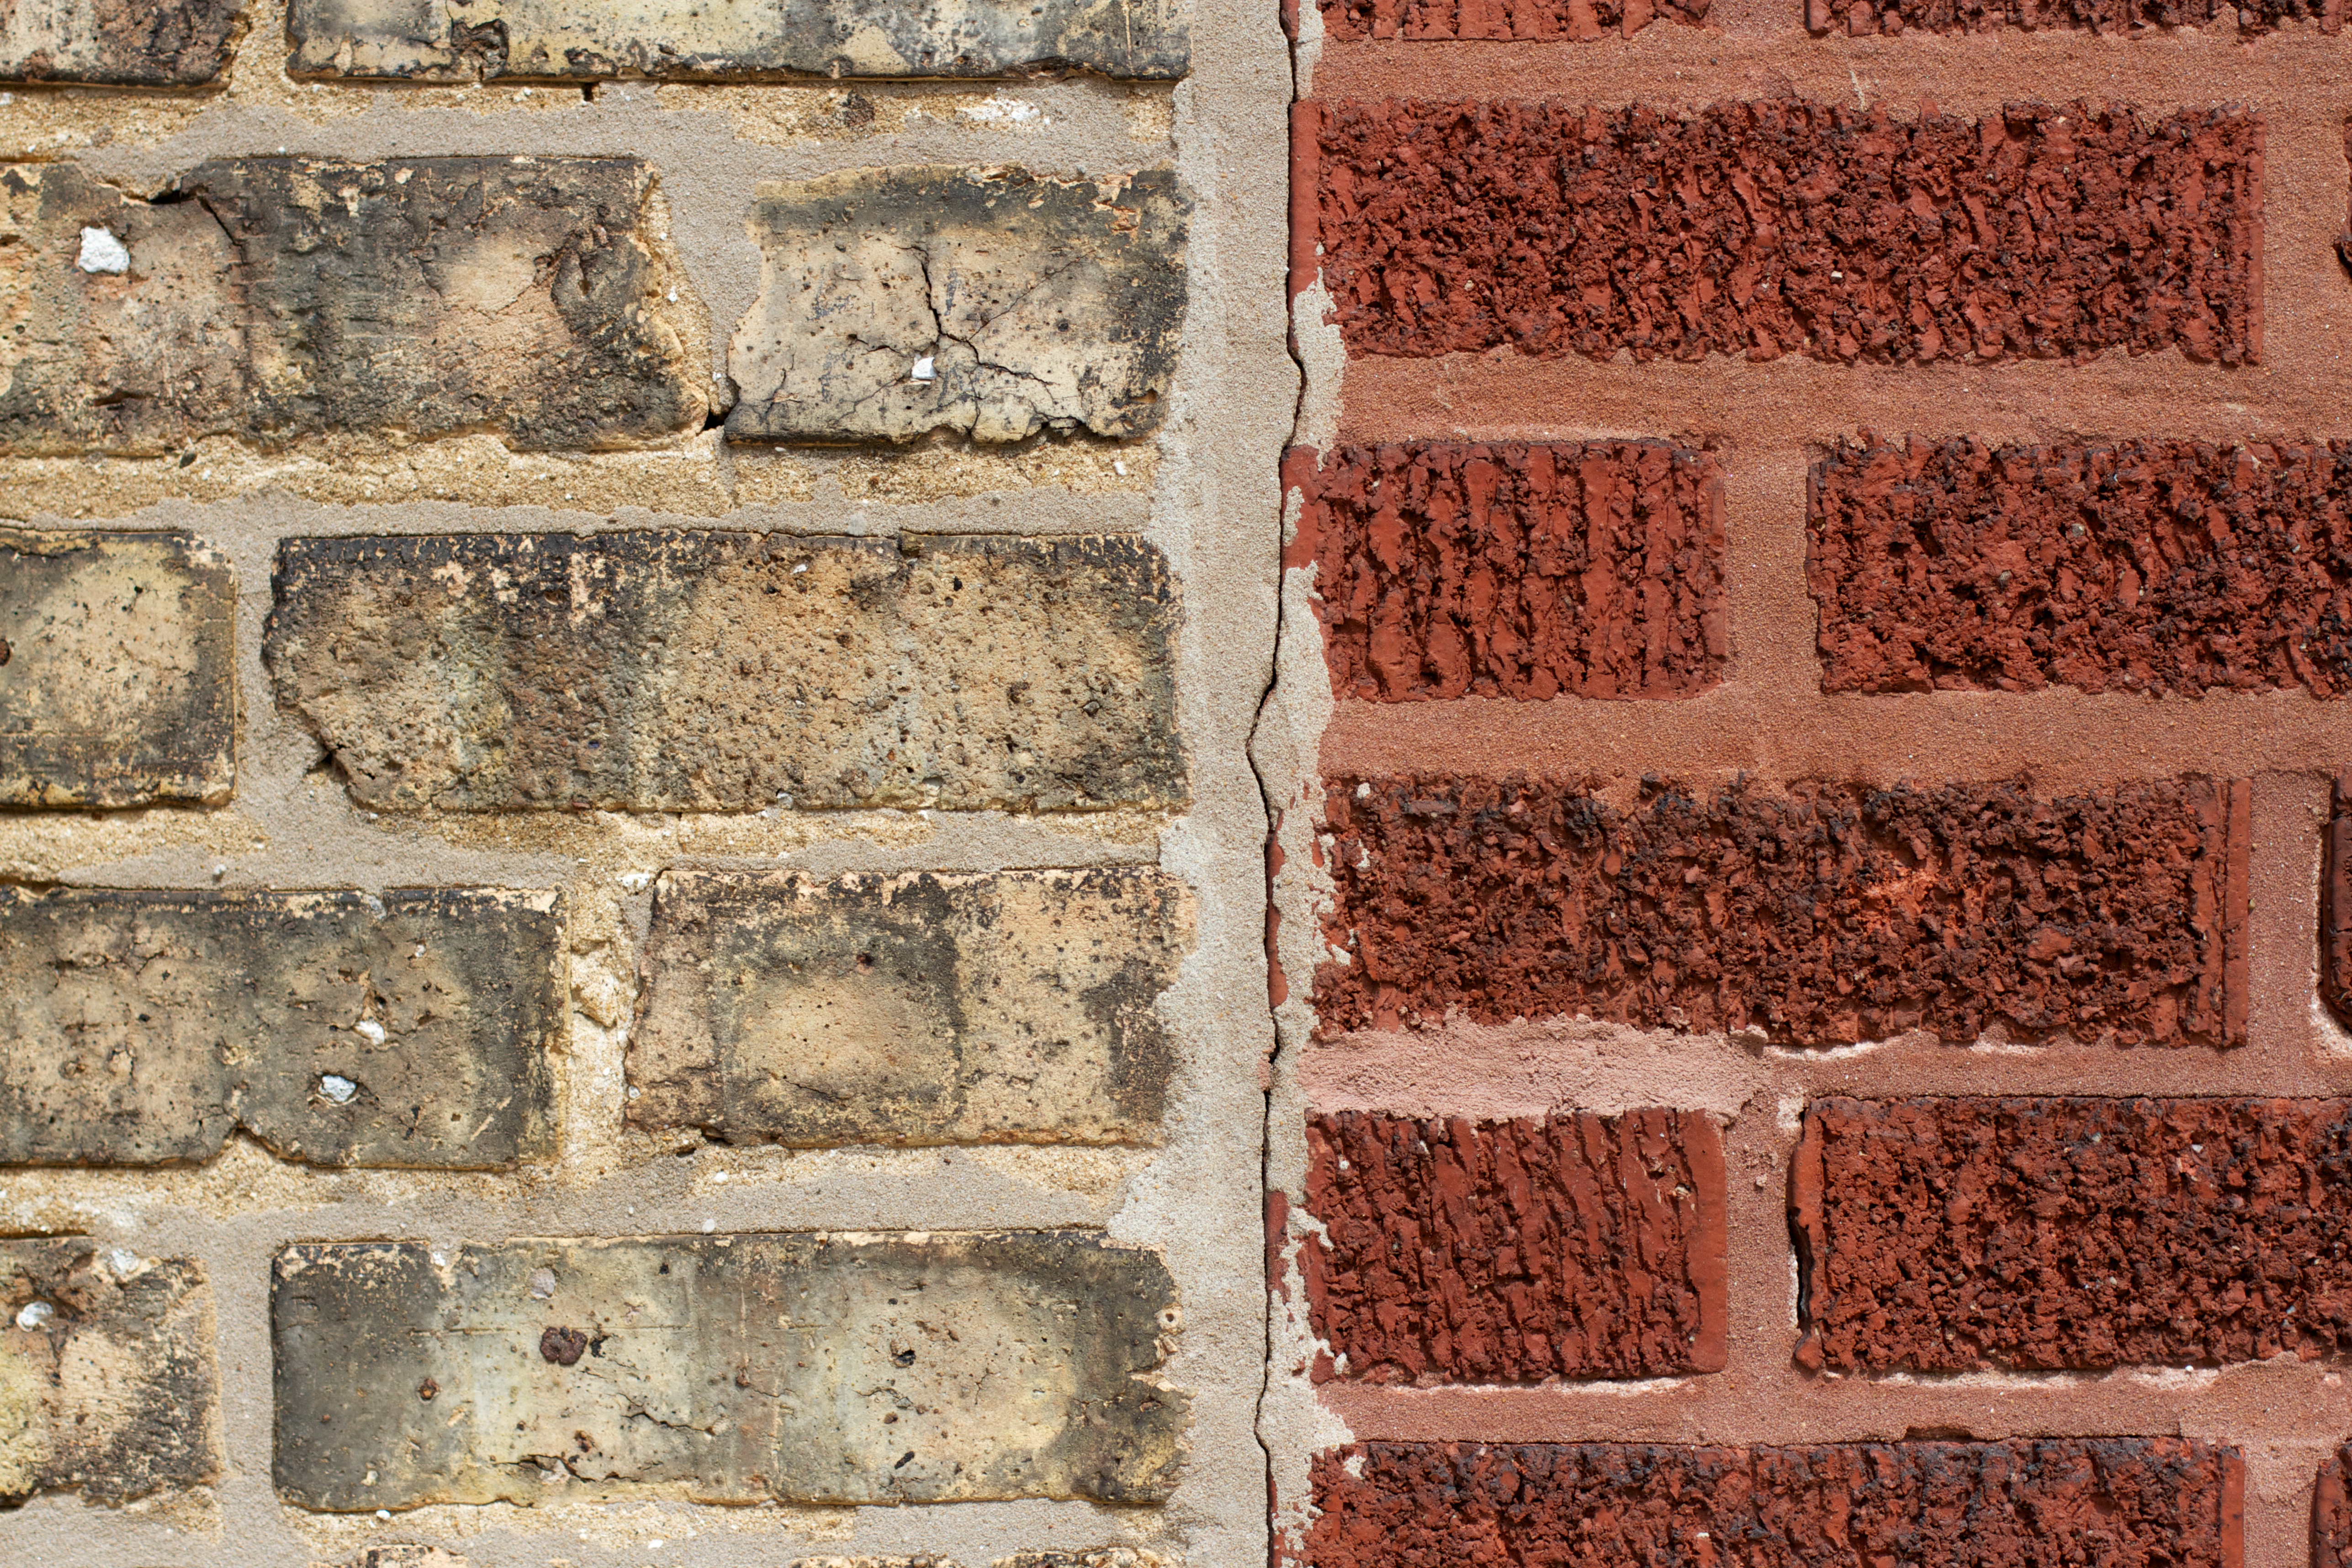
floor, wall, pattern, soil, stone wall, brick, material, brickwork, raildog, flooring